Haji pottery

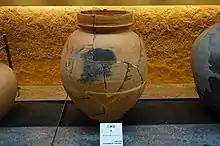
Large Haji pottery jar

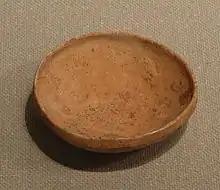
Haji plate, Kōriyama site, Sendai, Miyagi

Haji ware evolved in the 4th century AD (during the Tumulus period) from the Yayoi pottery of the preceding period. The ornate decorations of Yayoi pottery were replaced by a plain, undecorated style, and the shapes began to become standardized. Great amounts of this pottery were produced by dedicated craft workshops in what later became the provinces of Yamato and Kawachi, and spread from there throughout western Japan, eventually reaching the eastern provinces. Some Haji ware pottery has been found in the enormous tombs of the Japanese emperors. By the end of the 5th century, Haji pottery was imitating Sue ware forms.